Izquierdo (crater)

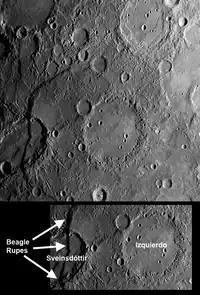
MESSENGER image of Izquierdo, with Izquierdo and neighboring Sveinsdóttir and Beagle Rupes labelled in the bottom inset

Izquierdo is a crater on Mercury. Its name was adopted by the International Astronomical Union (IAU) in 2009, for the Mexican painter María Izquierdo. The floor of Izquierdo is smooth, the result of having been partially filled with volcanic lava. Circular outlines of the rims of “ghost craters” – smaller, older craters that have been largely buried by the lavas that infilled the basin – are visible in a few places on Izquierdo's floor. The remnants of a buried inner ring are also barely discernible in spots, and it is one of 110 peak ring basins on Mercury. There have been more recent impacts into the floor of Izquierdo, resulting in some small, sharply defined craters.